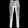
Label: Trouser